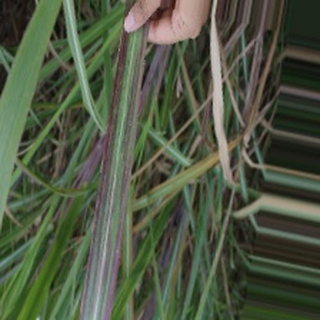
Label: sugarcane_bacterial_blight